Meatless Tuesday

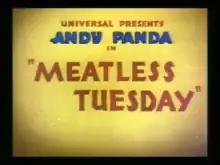
Title card

Meatless Tuesday is a 1943 Andy Panda cartoon directed by James Culhane, and was released on October 25, 1943. It was produced by Walter Lantz Productions and distributed by Universal Pictures.